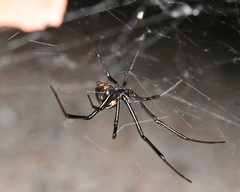
Species: Lactrodectus_hesperus